Three: Love, Lies, Betrayal

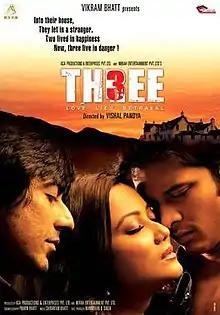
Theatrical release poster

Three – Love, Lies and Betrayal is an Indian Hindi suspense thriller film starring Ashish Chaudhary, Nausheen Ali Sardar, Akshay Kapoor and Achint Kaur. It was released on 21 August 2009.